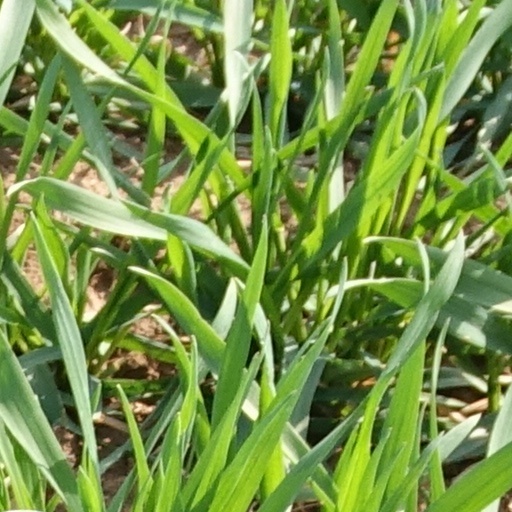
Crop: wheat